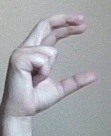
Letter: thal